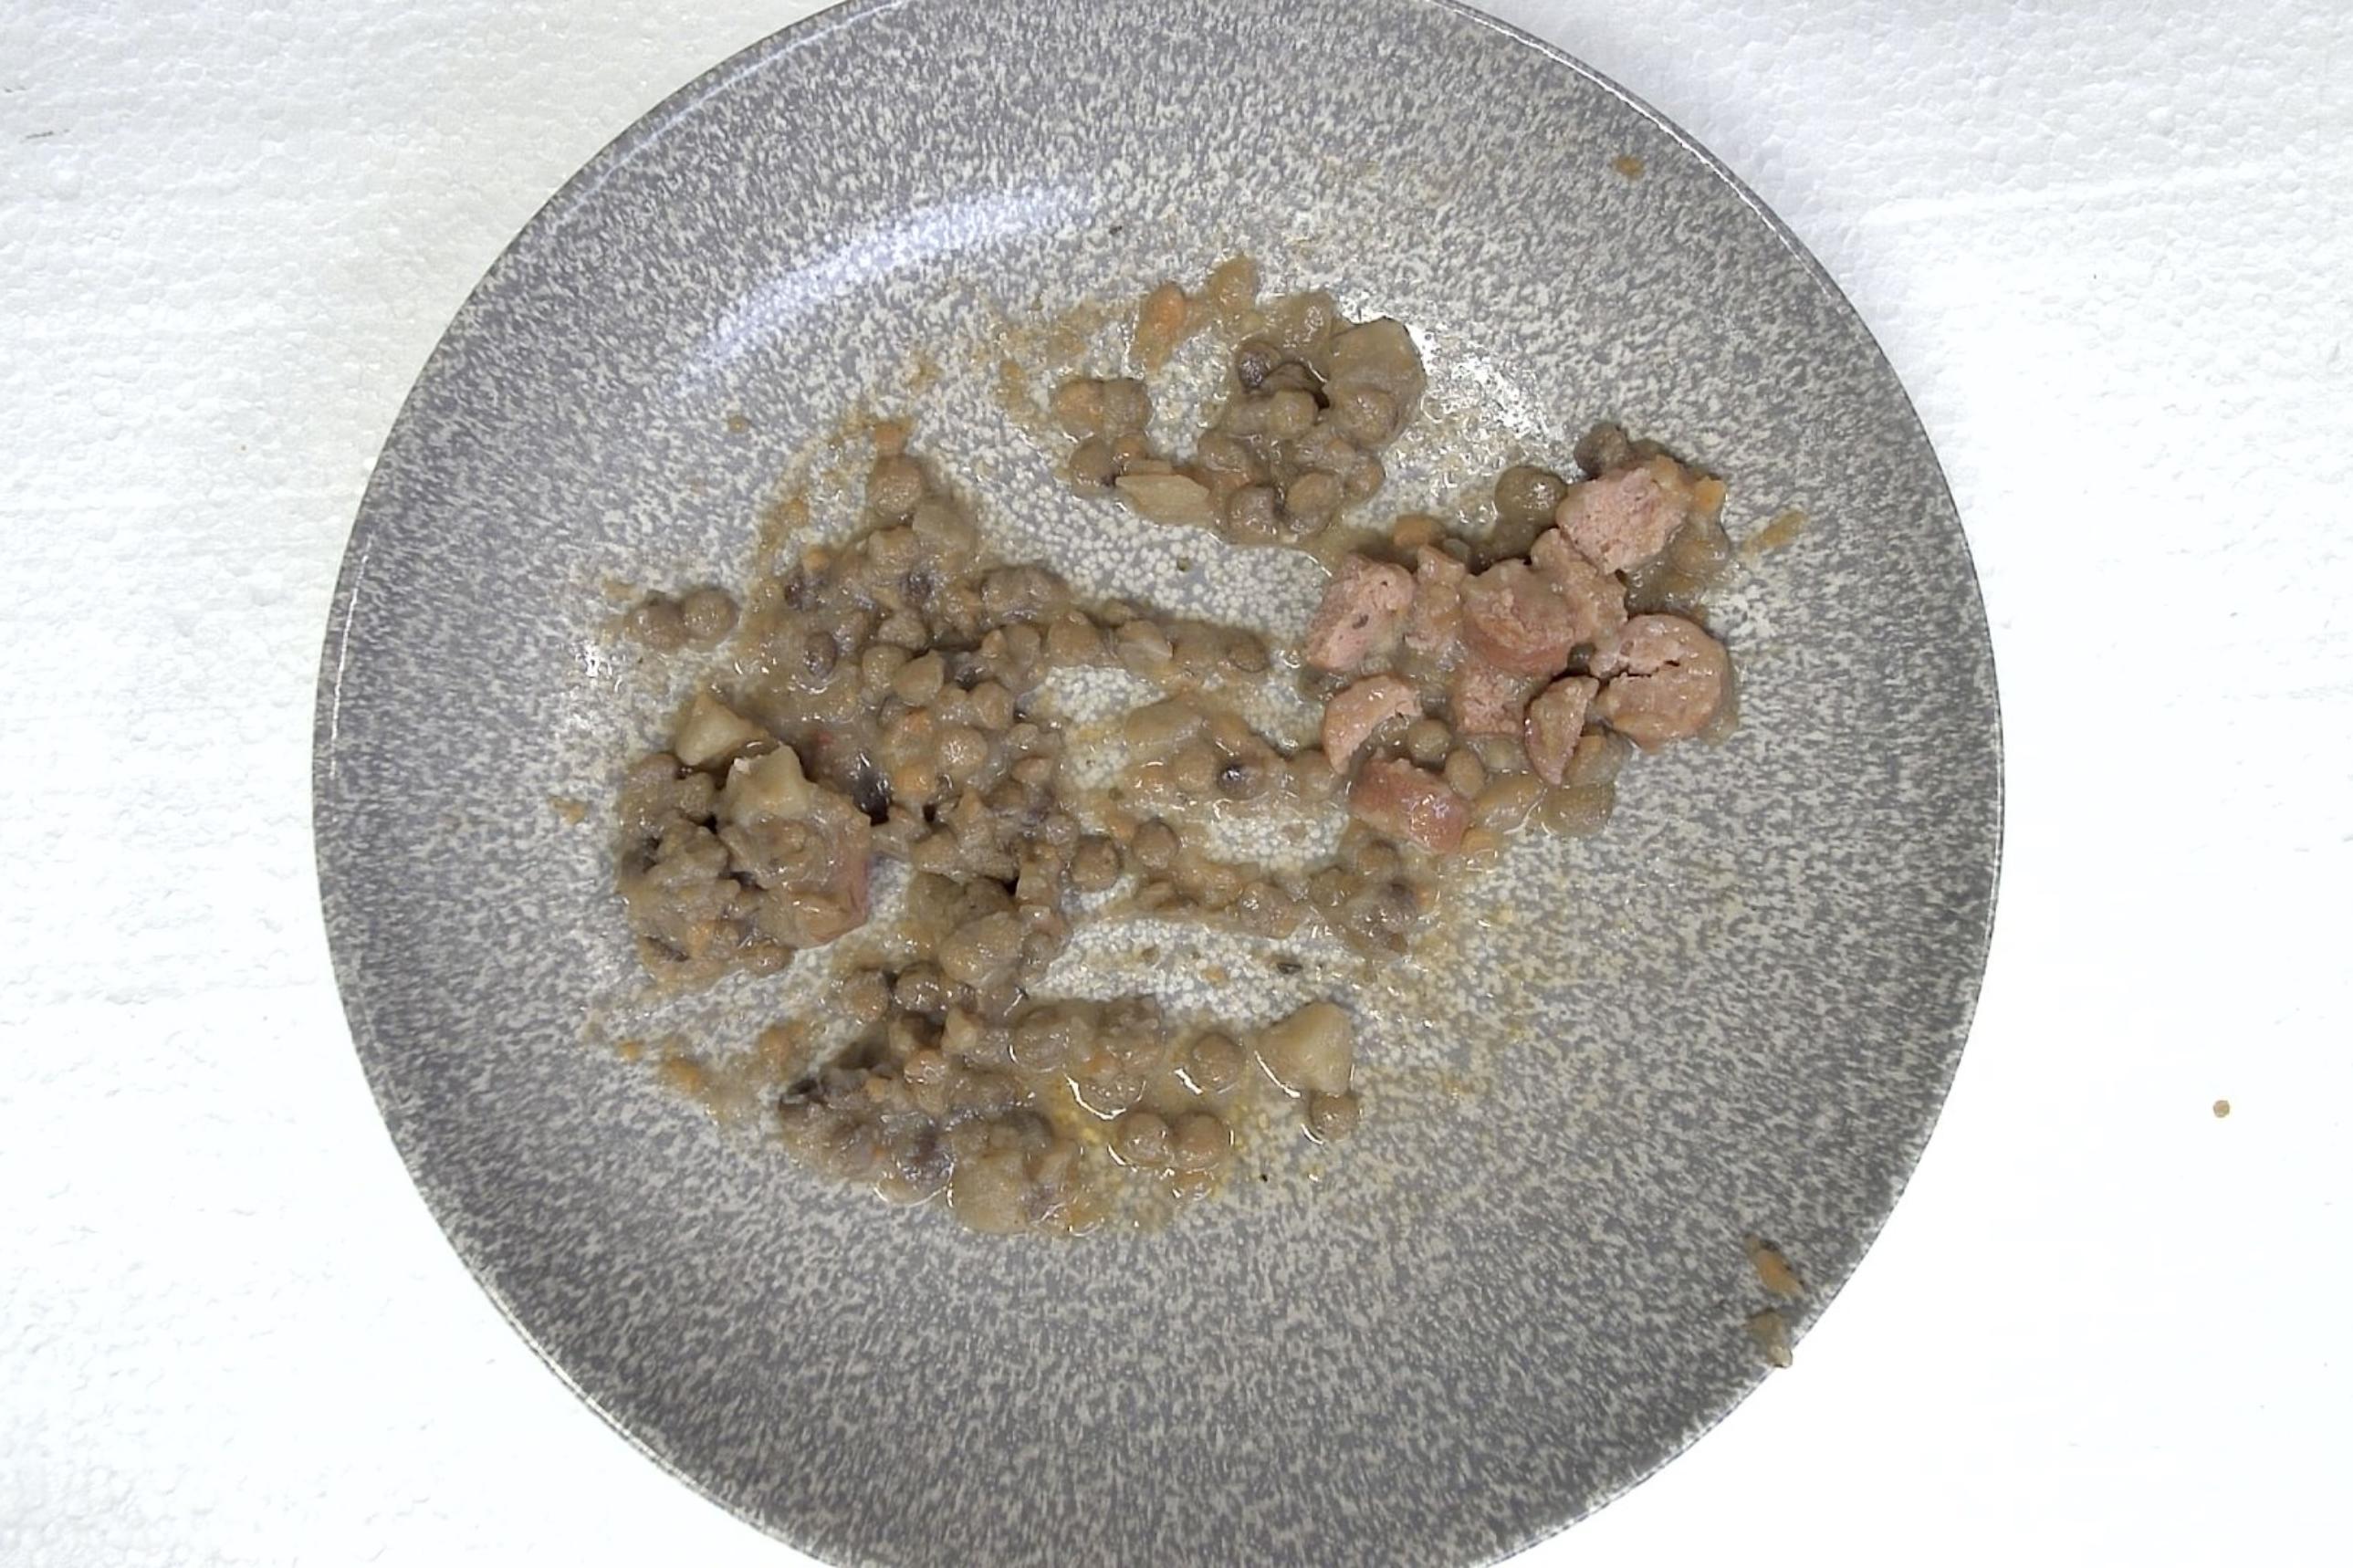
Dish: Klassischer Linseneintopf mit Mettwurst
Portion size: Normale Portion
Ingredients: lentil-stew, ham-sausage
Weight as served: 360 g
Energy as served: 424.8 kcal (1.779,680 kJ)
Fat: 23.24 g (saturated: 9.08 g)
Carbohydrates: 32.04 g (sugar: 5.32 g)
Protein: 19.32 g
Salt: 3.84 g
Weight after return: 0 g
Energy after return: 0 kcal